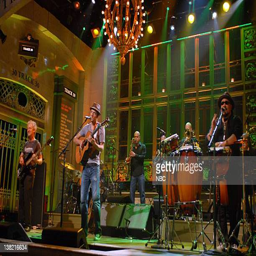
episode pictured artist during the musical performance